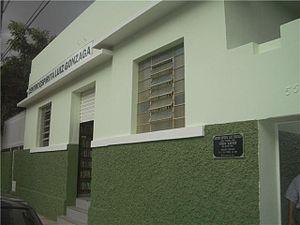
Centre spirite de Pedro Leopoldo, fondé par Chico Xavier
Francisco Cándido Xavier, alias Chico Xavier, est le médium brésilien le plus célèbre et le plus prolifique du XXᵉ siècle. Sous l'influence des « Esprits », il a produit plus de quatre cents livres de sagesse et de spiritualité, dont une centaine édités dans plusieurs langues. Il a popularisé la doctrine spirite au Brésil. Chico Xavier a reçu d'innombrables hommages tant du peuple que d'organismes publics. En 1981, le Brésil propose officiellement Chico Xavier comme candidat au prix Nobel de la paix. En 2000, il est élu « Minéro du XXᵉ siècle », à la suite d'un sondage auprès de la population de l'État fédéral brésilien où il résidait. Après sa mort, les députés de l'assemblée nationale brésilienne ont officiellement reconnu son rôle dans le développement spirituel du pays.